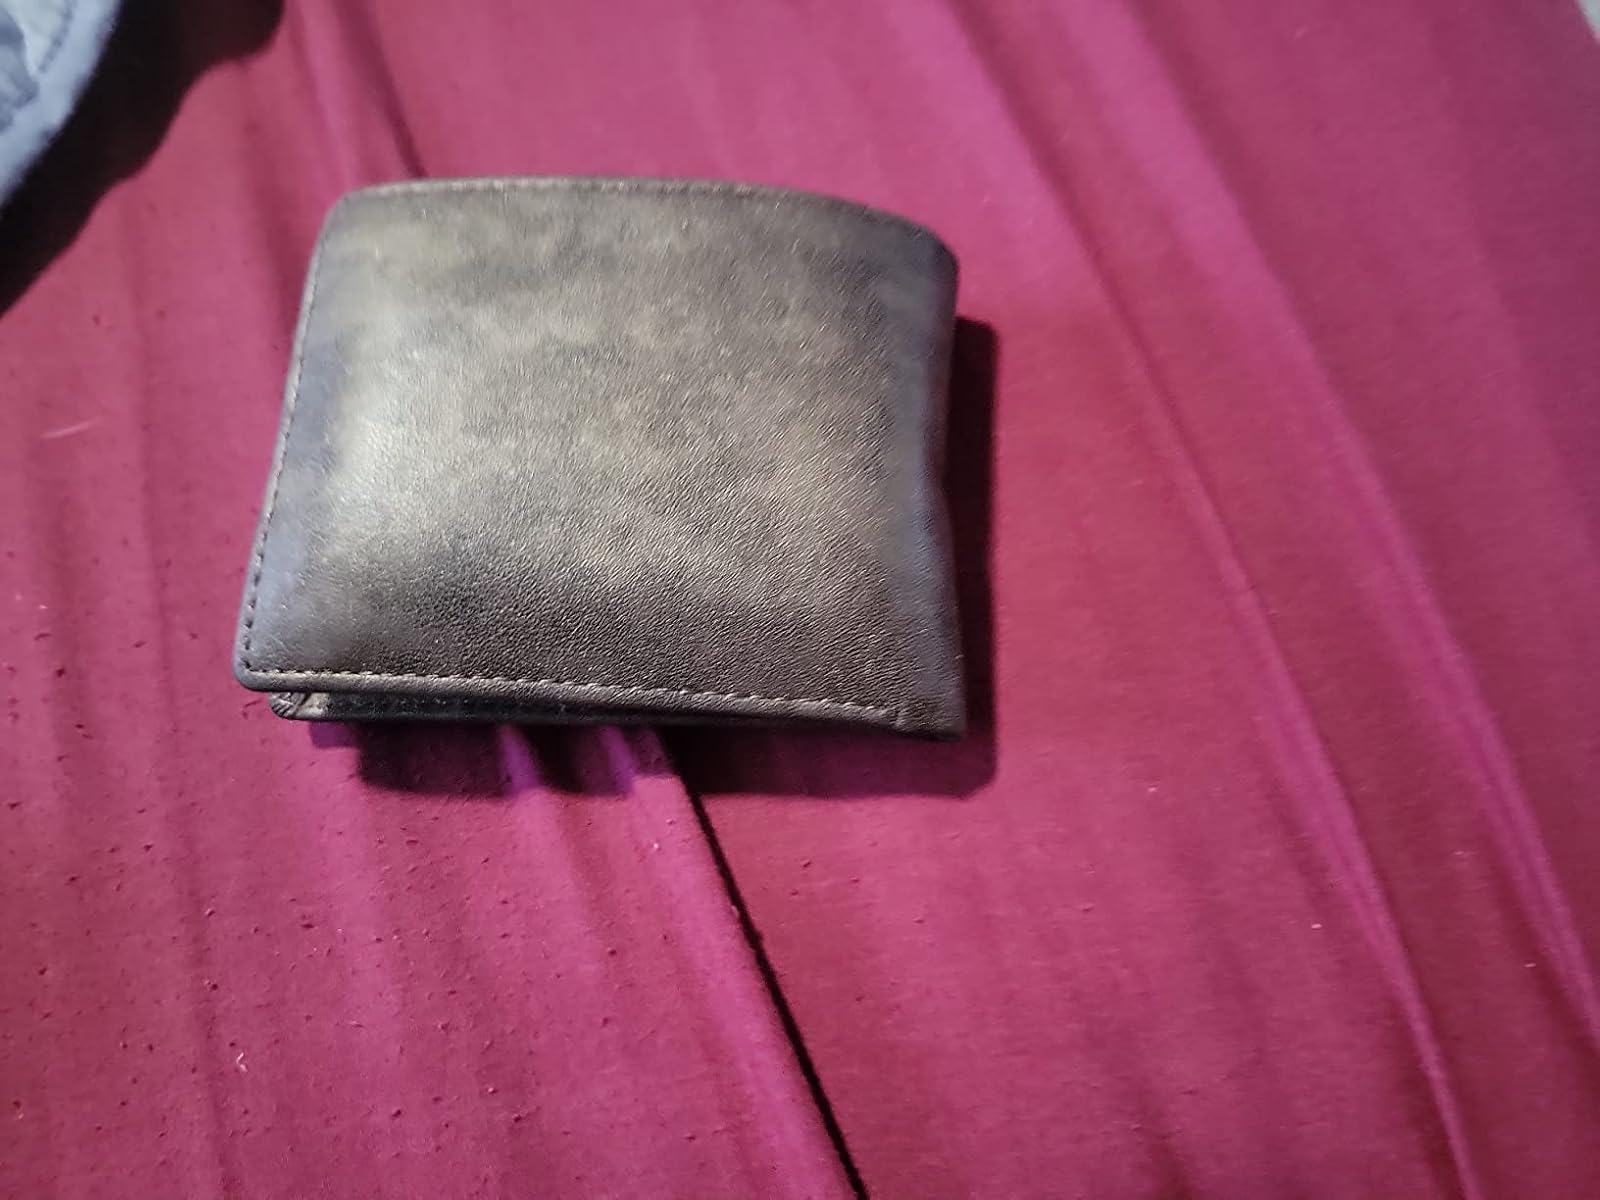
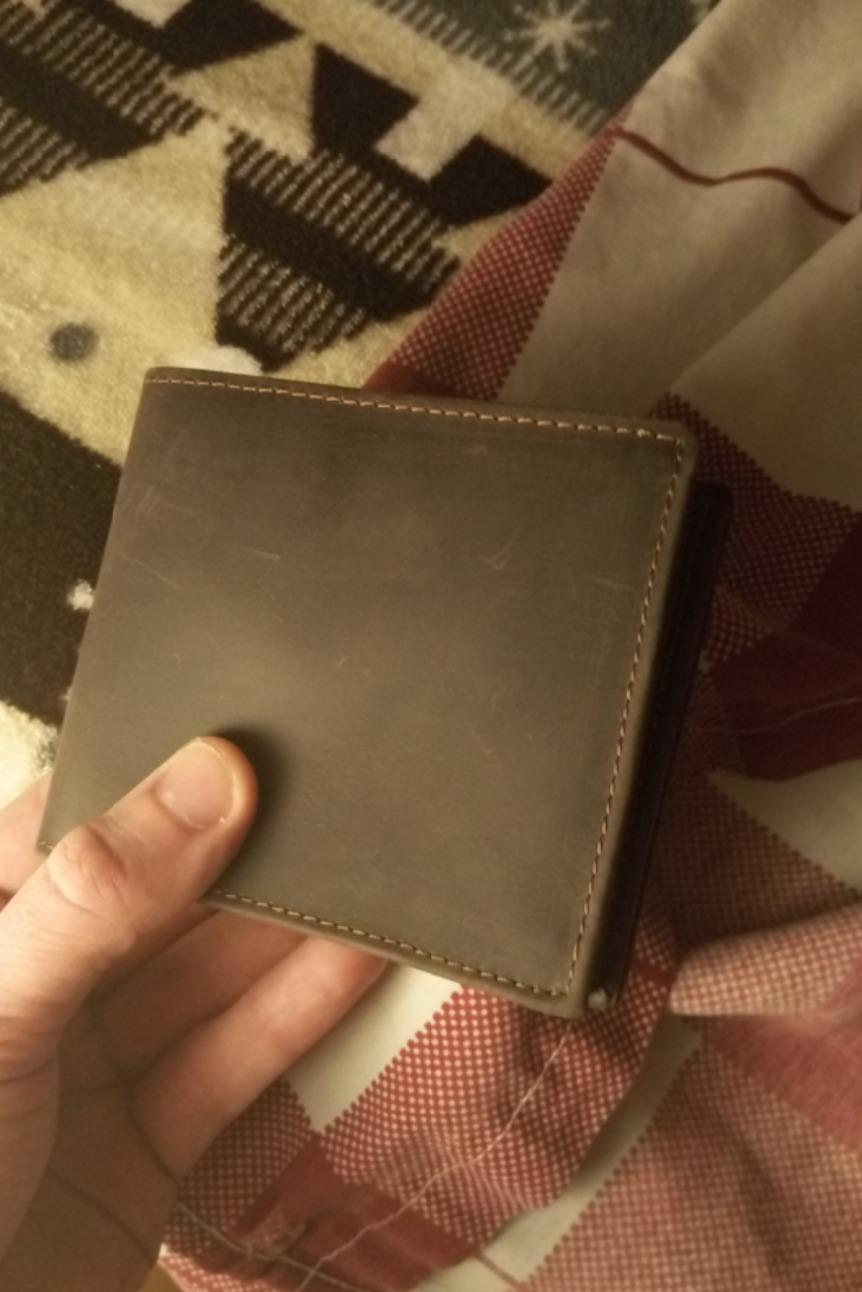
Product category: accessories_wallet
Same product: no